Poaceae

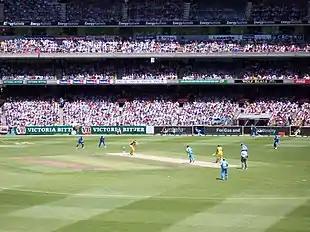
The gray area is the cricket pitch currently in use. Parallel to it are other pitches in various states of preparation which could be used in other matches.

In cricket, the pitch is the strip of carefully mowed and rolled grass where the bowler bowls. In the days leading up to the match it is repeatedly mowed and rolled to produce a very hard, flat surface for the ball to bounce off.